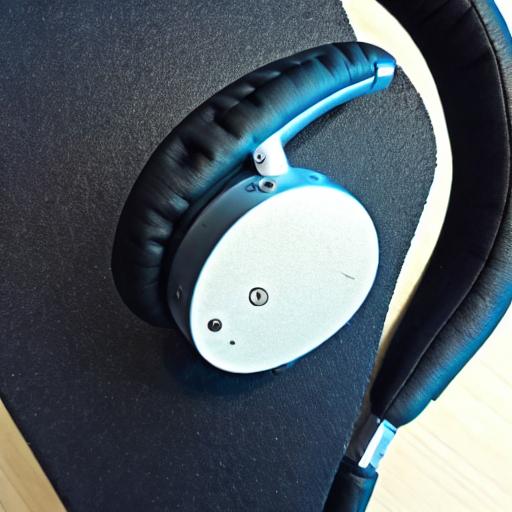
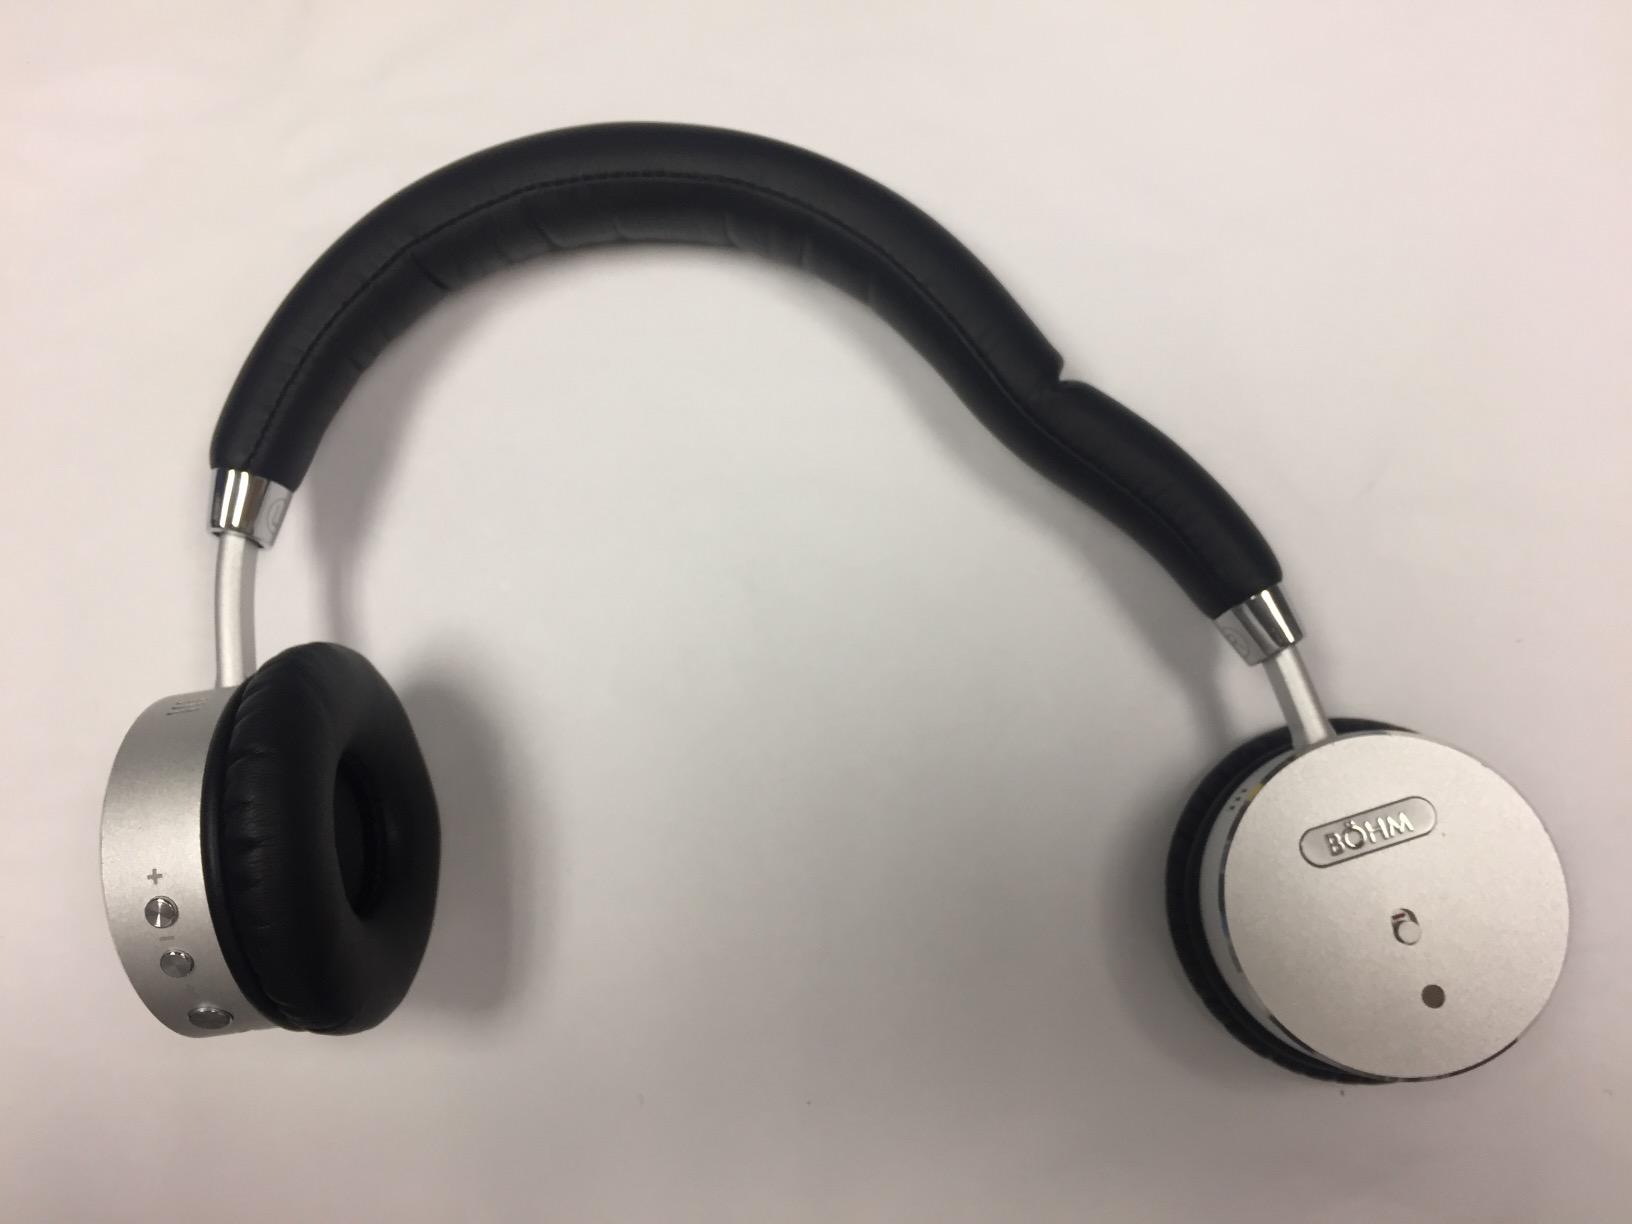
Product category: headphones
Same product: no